Answer in natural language. Consider the 3D positions of the objects in the scene and not just the 2D positions in the image. Is the centerpoint of  black lshaped countertop at a higher height than brown colour cube shape wooden material? Choose between the following options: yes or no
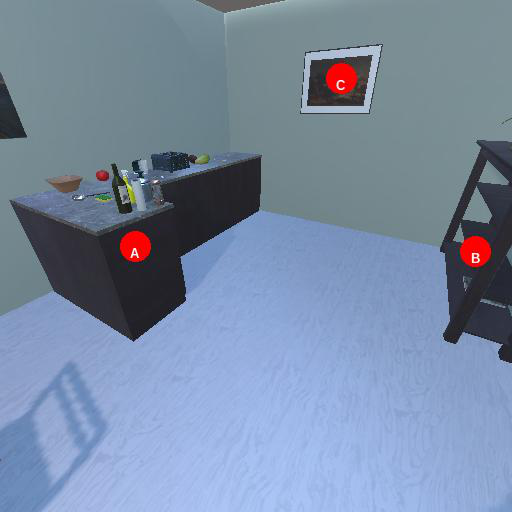
<answer>no</answer>